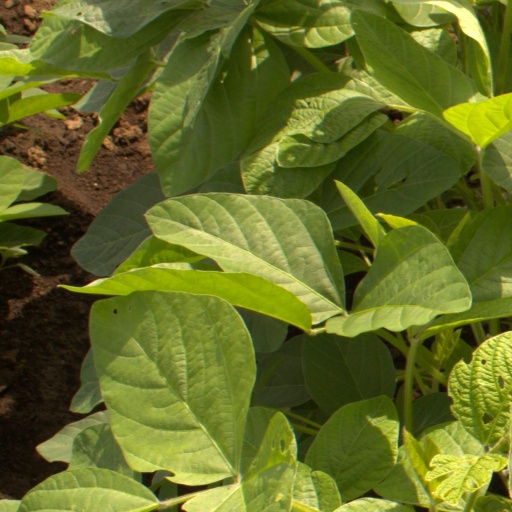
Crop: soybean